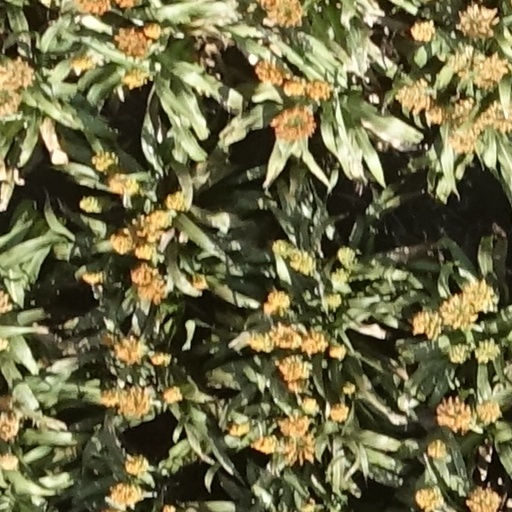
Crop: sorghum